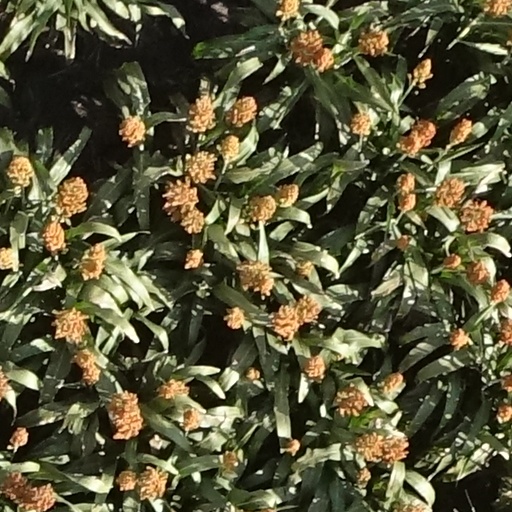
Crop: sorghum